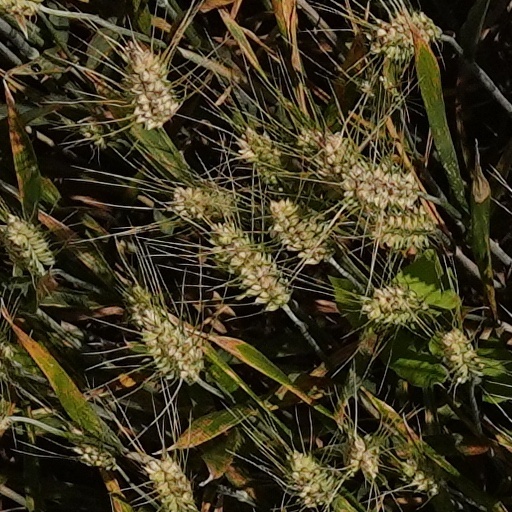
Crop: wheat